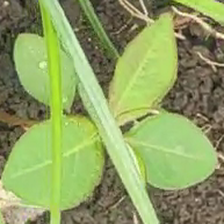
Weed species: Moti_dudhi(Euphorbia_geneculata_L)